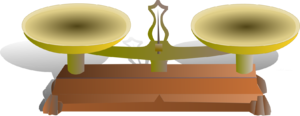
balance Roberval